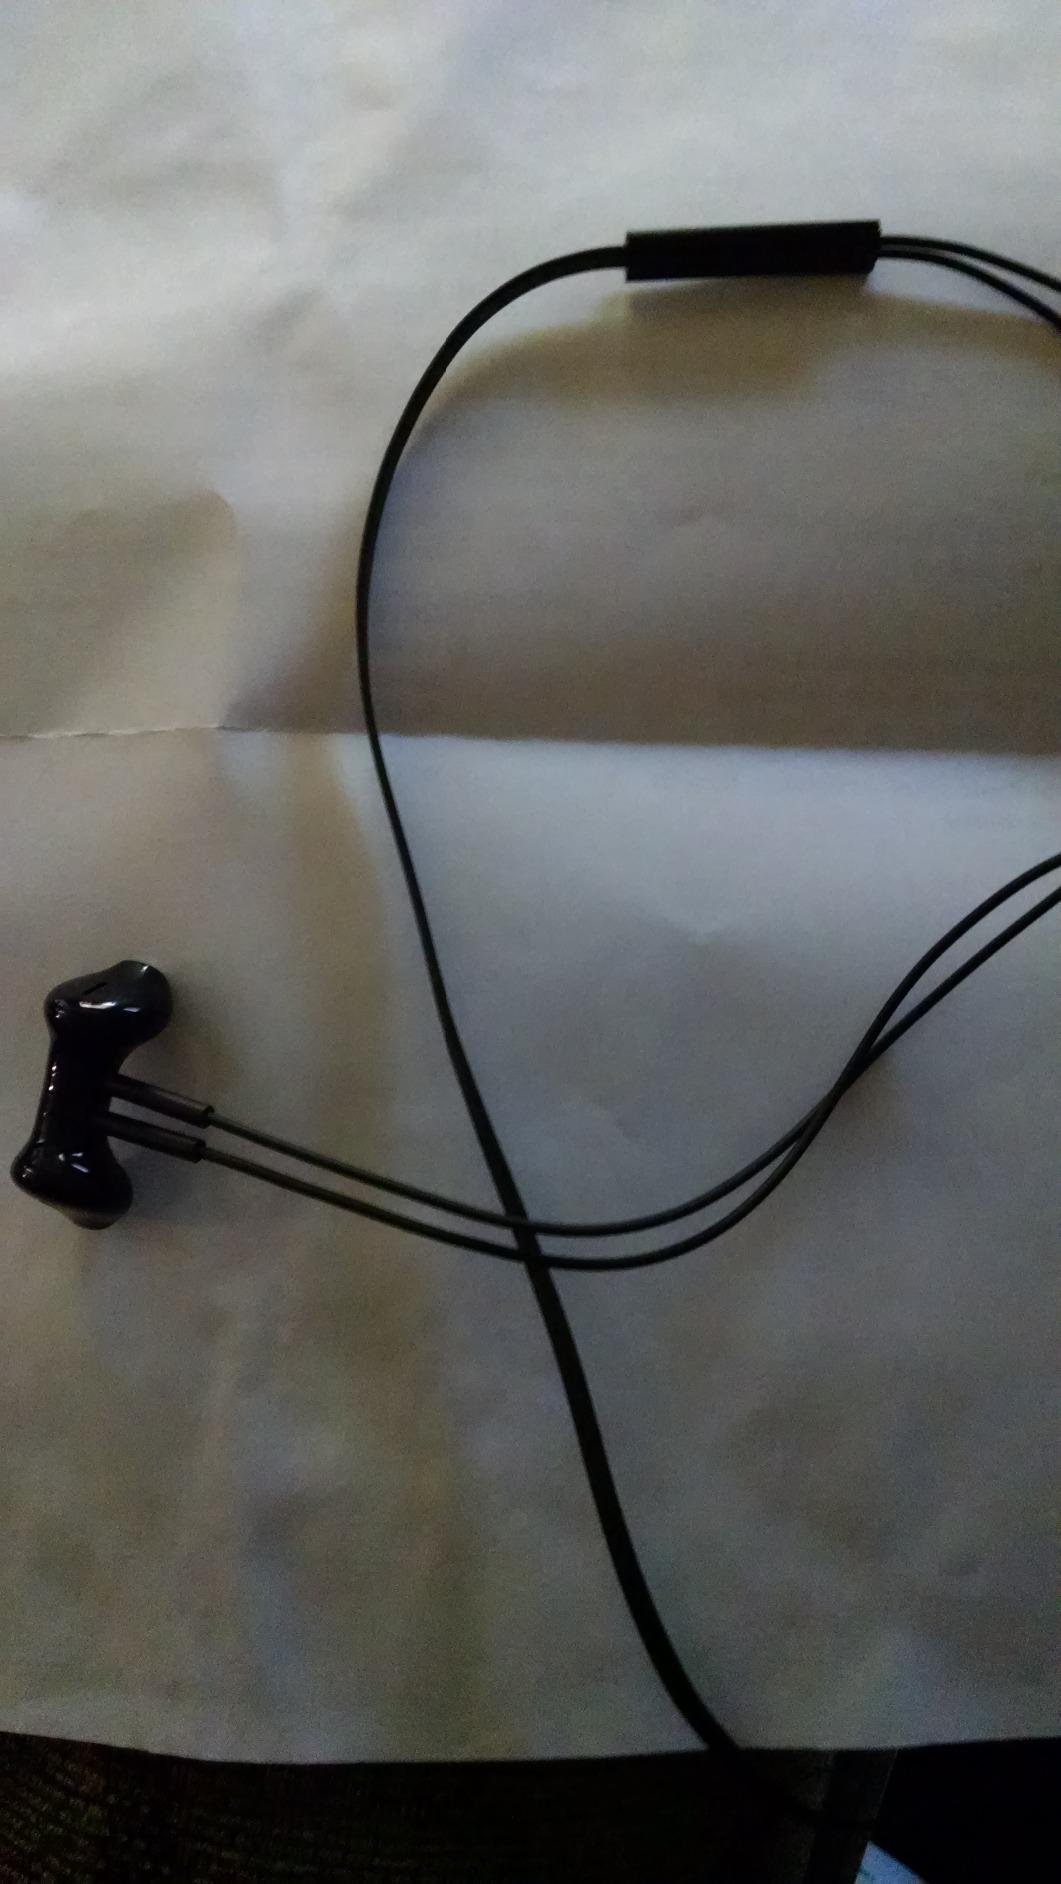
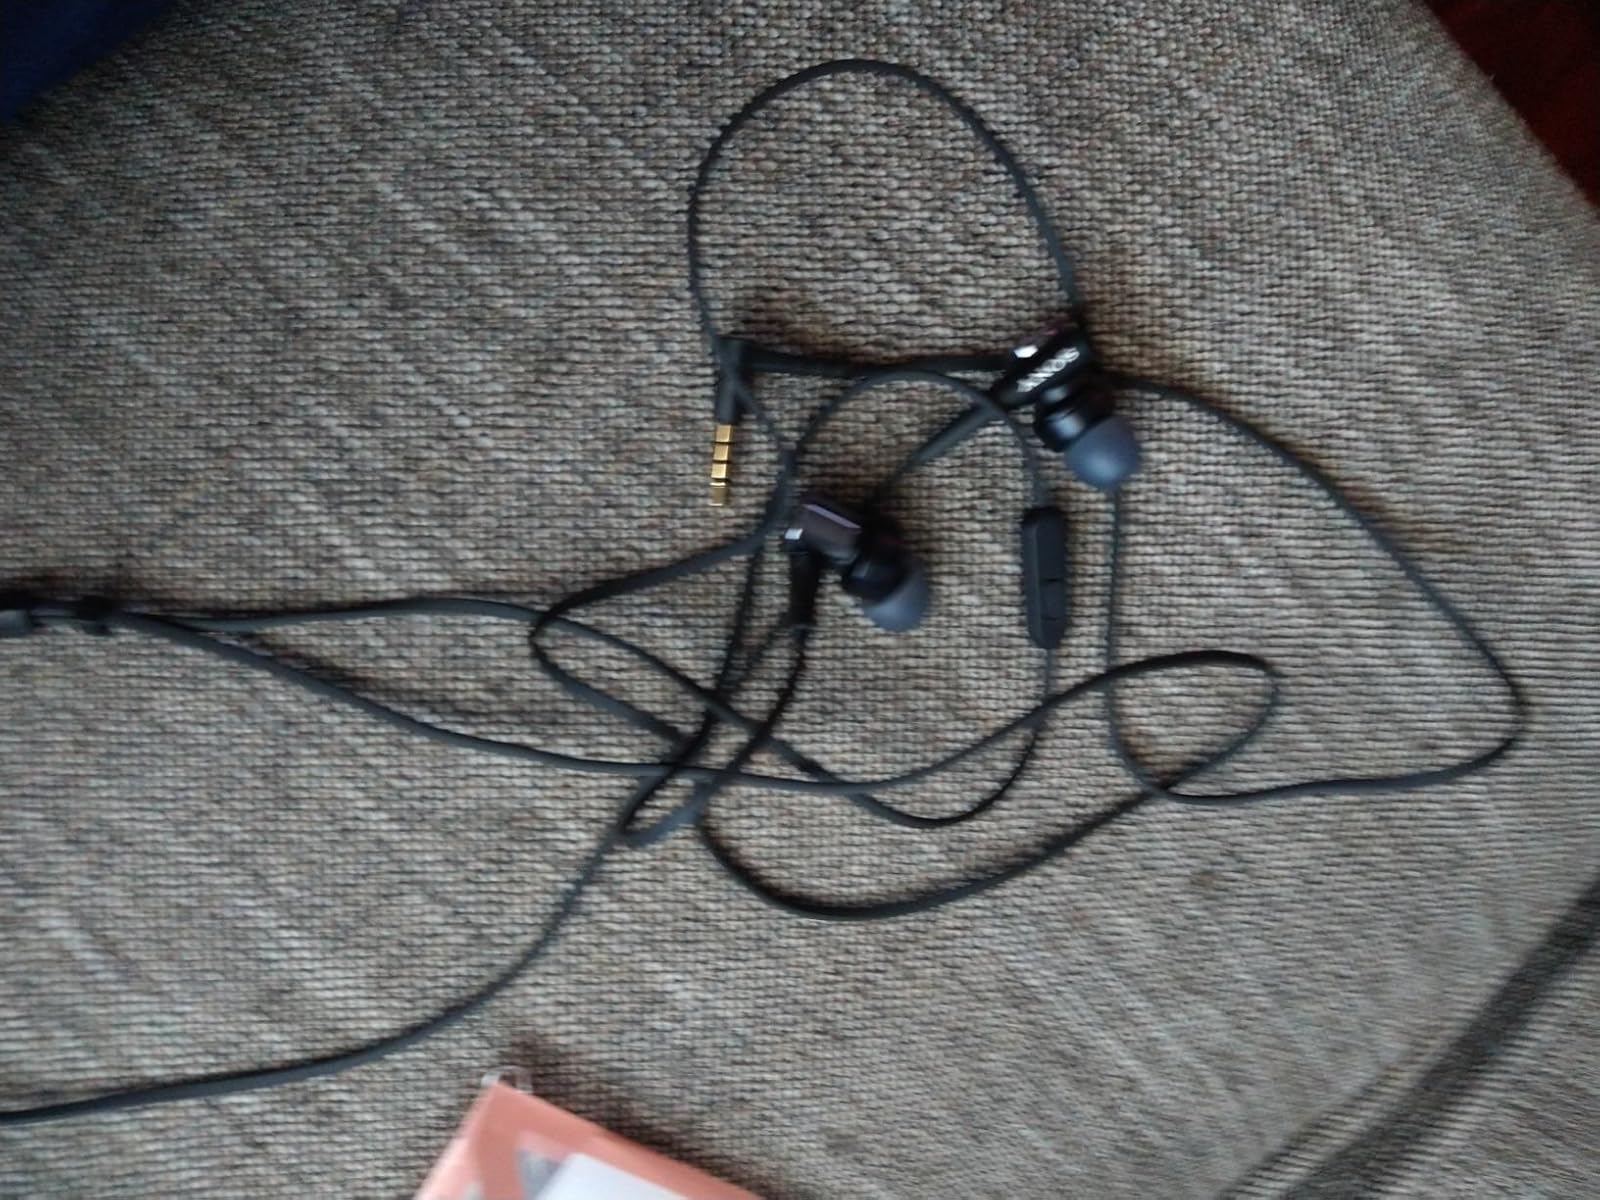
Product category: headphones
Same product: no